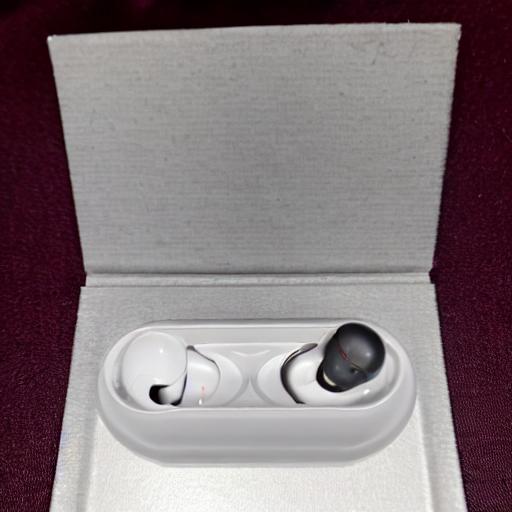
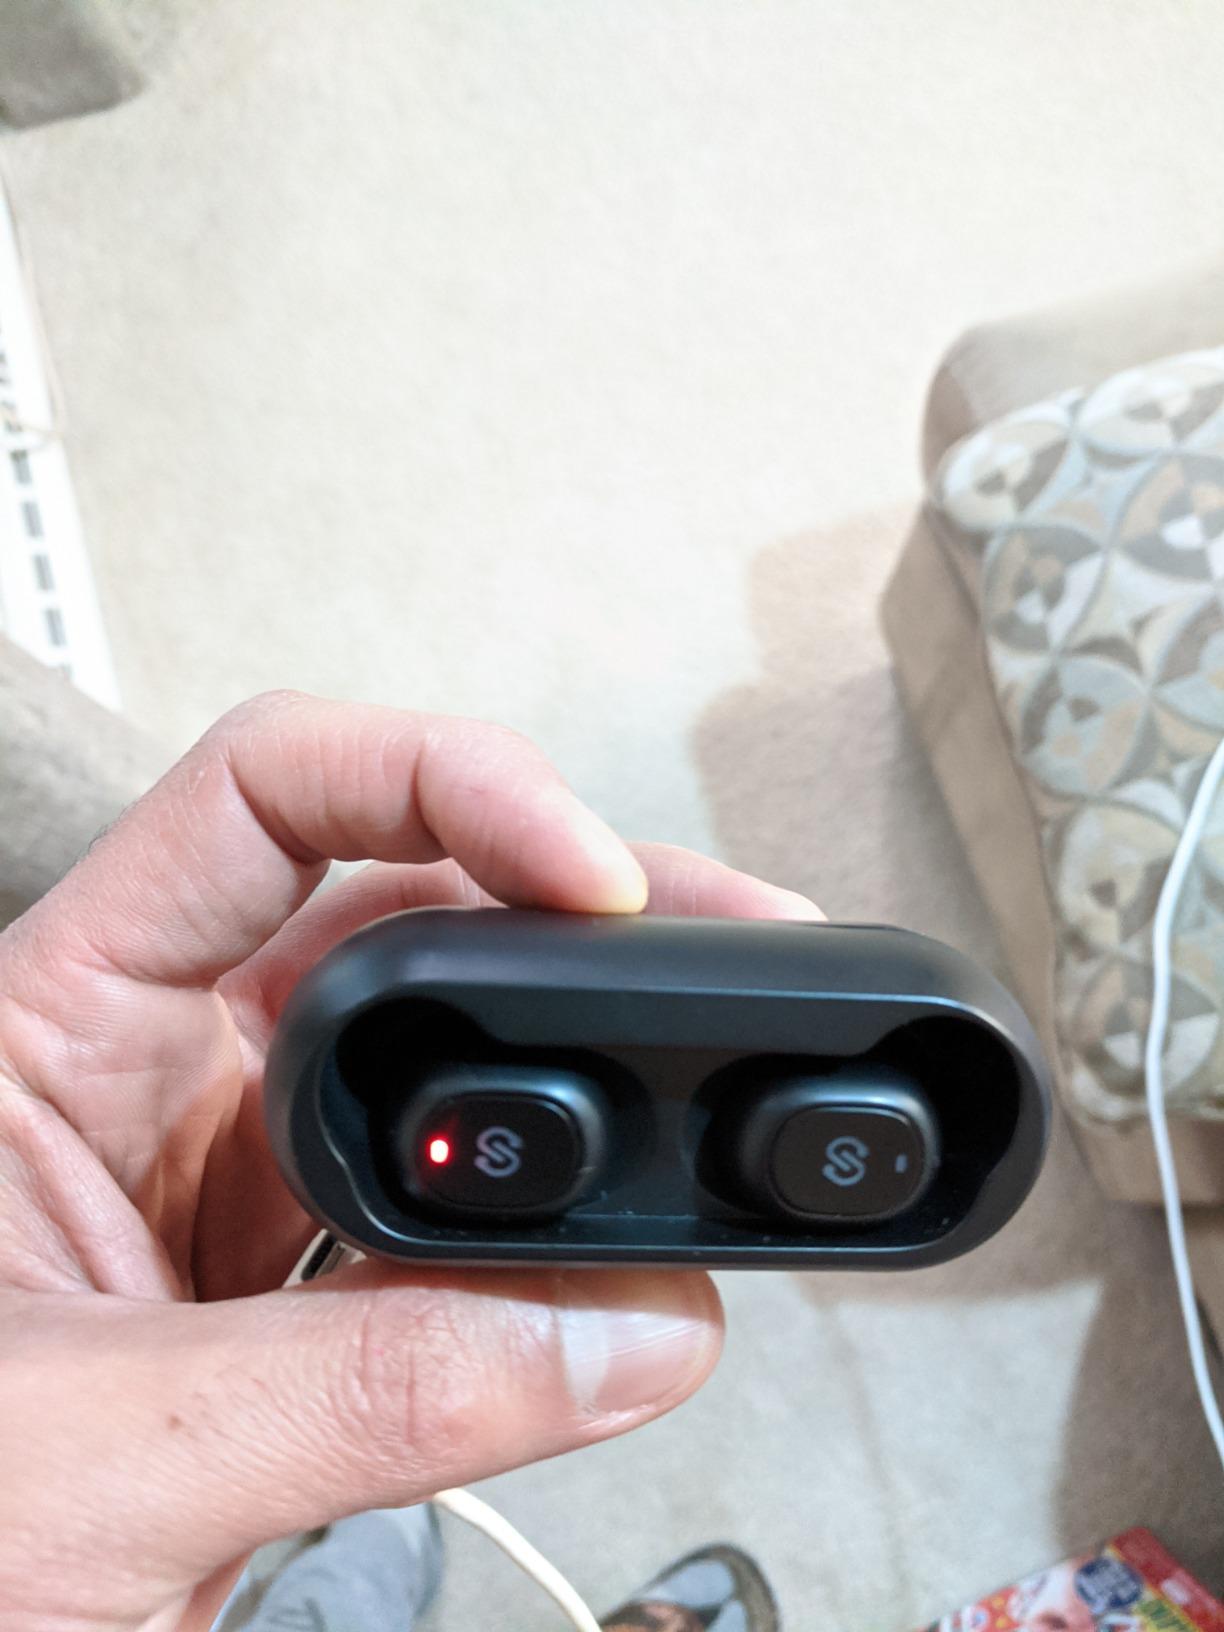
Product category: earbuds
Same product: no